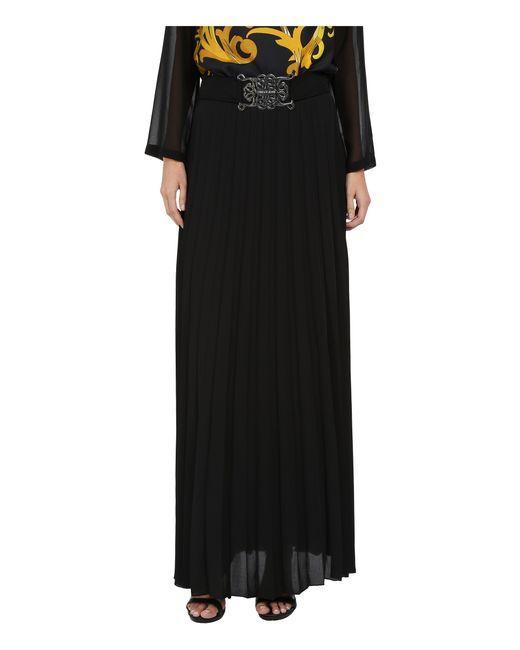
Loose Fit Partywear schwarzes Kleid für Damen